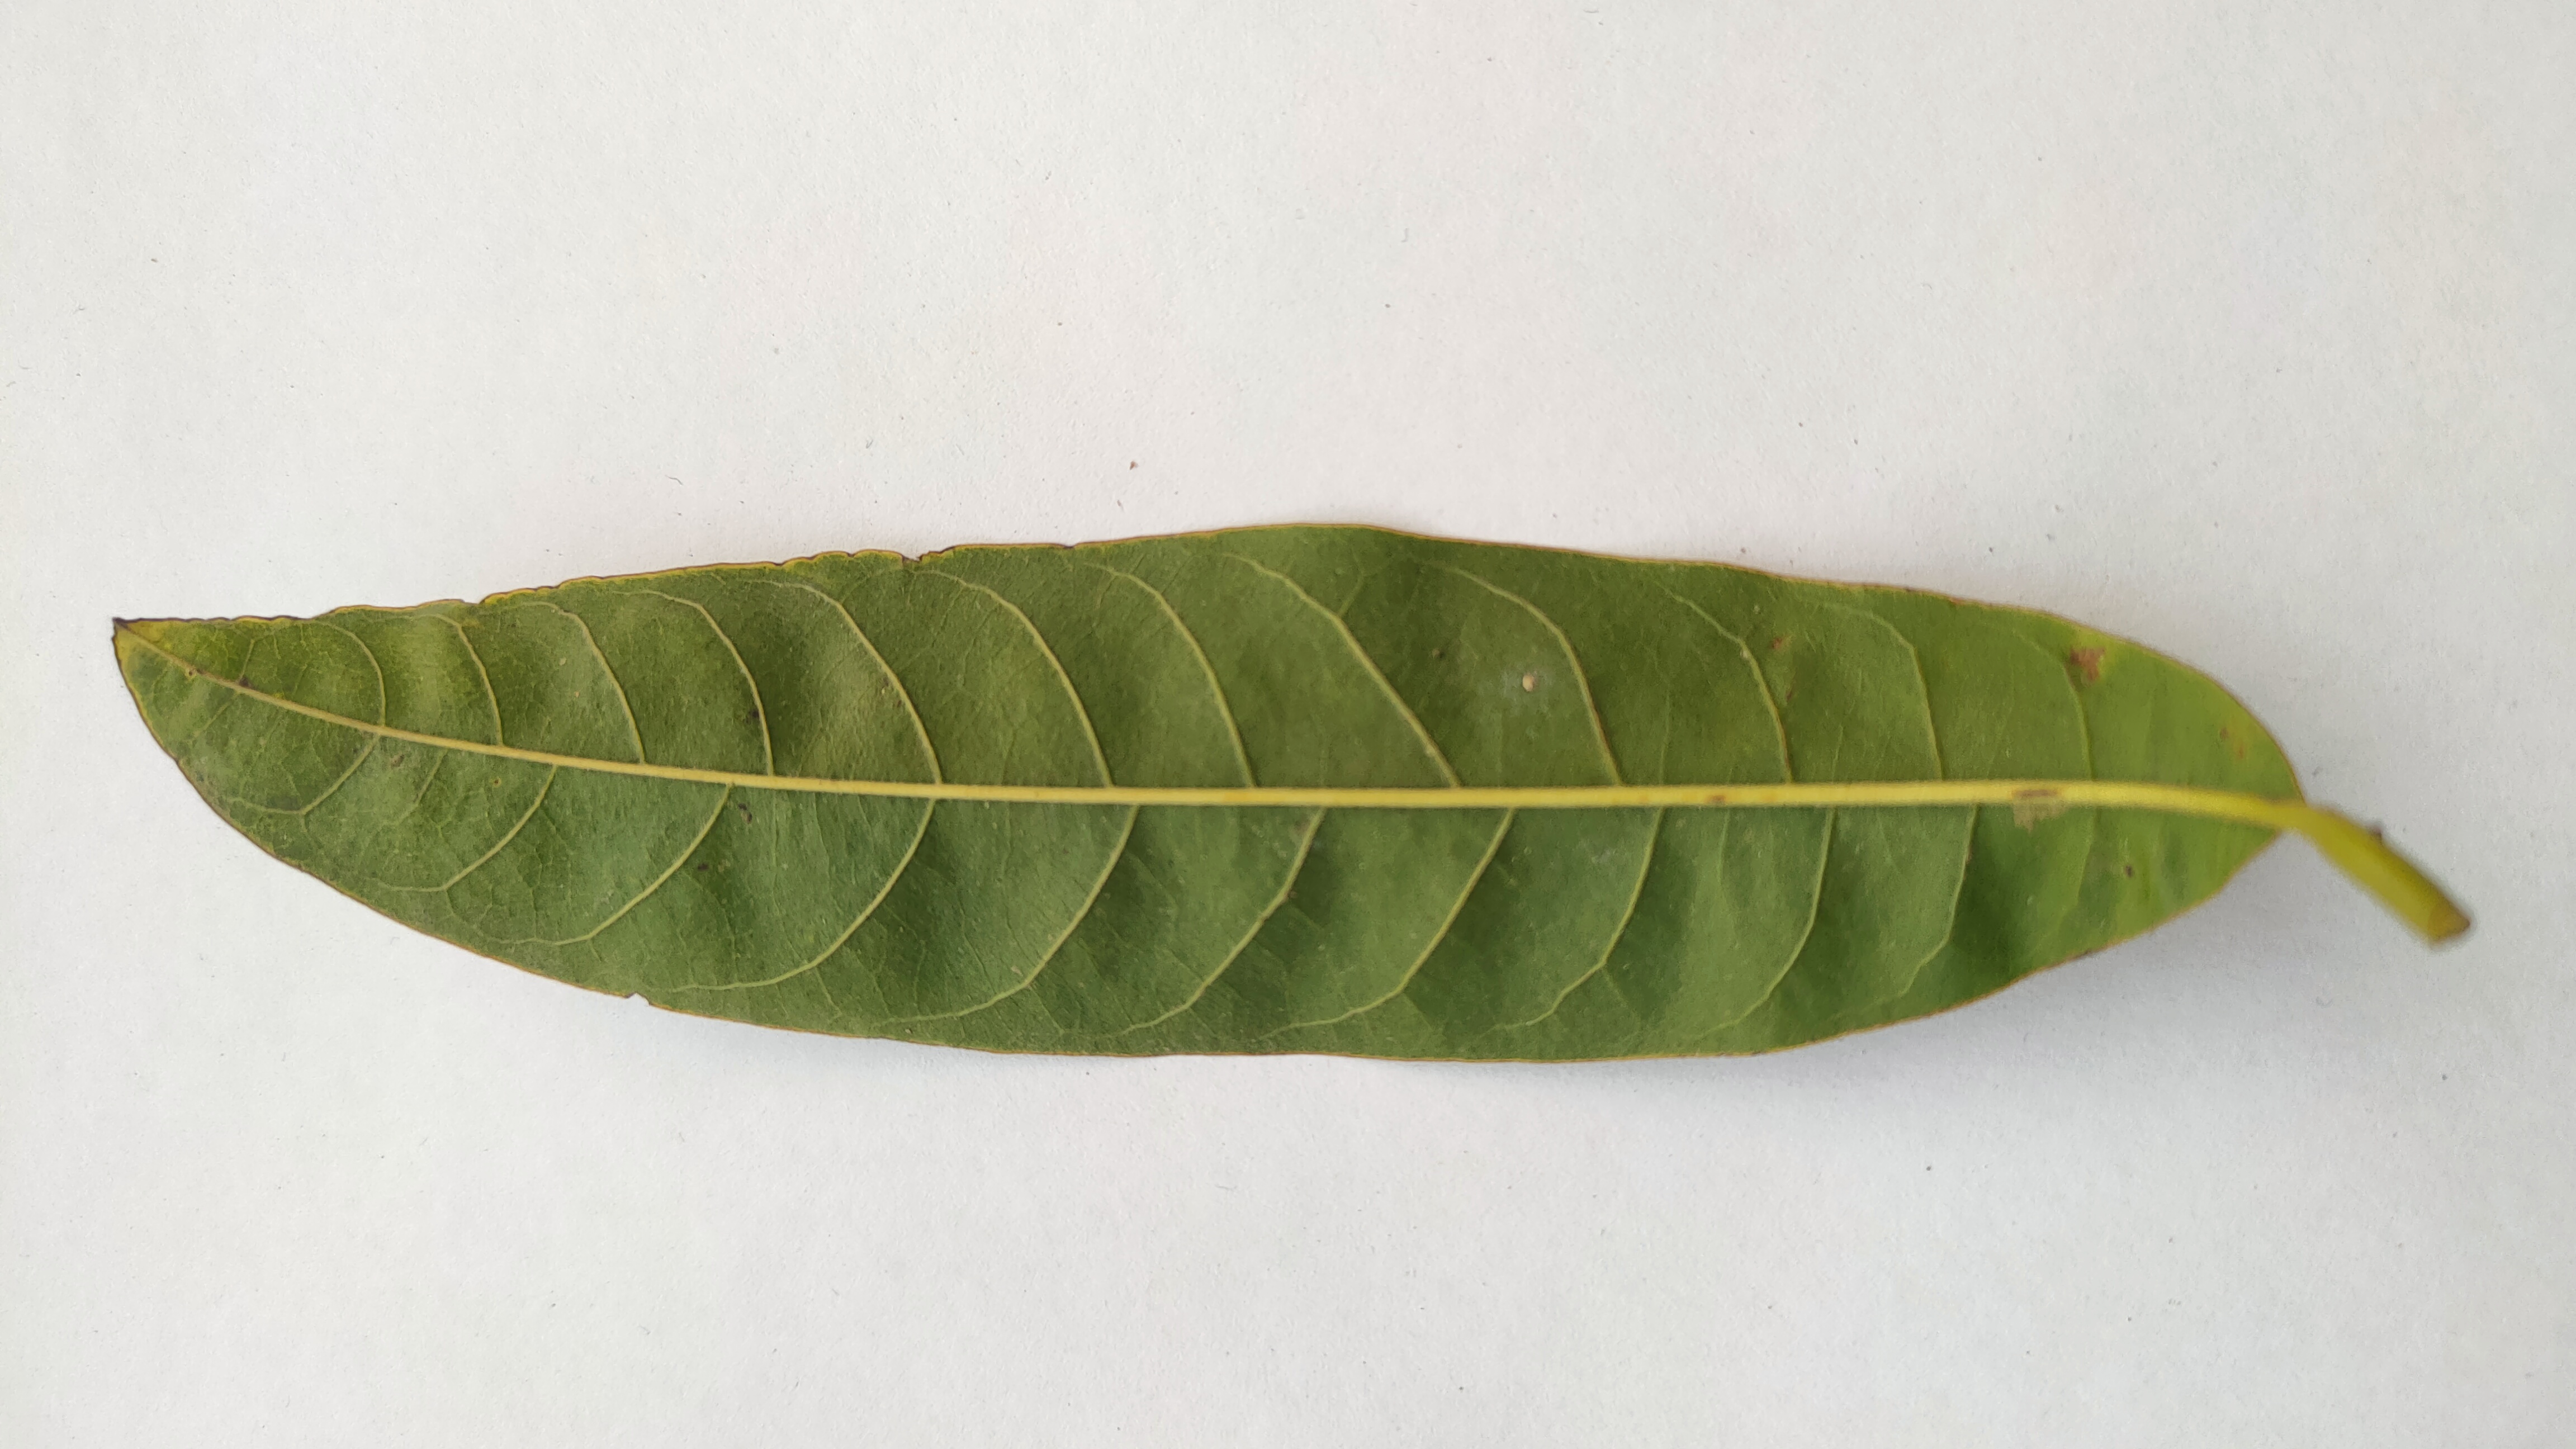
Leaf variety: Custard Apple